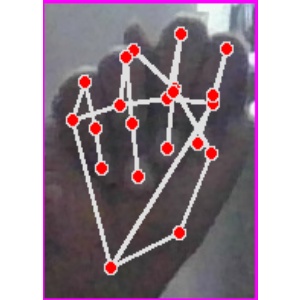
अक्षर: न